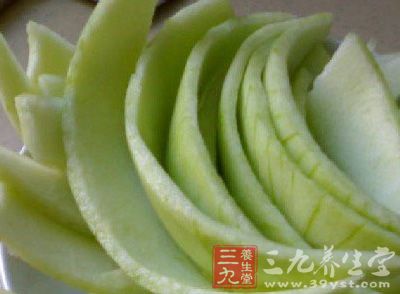
Label: trash